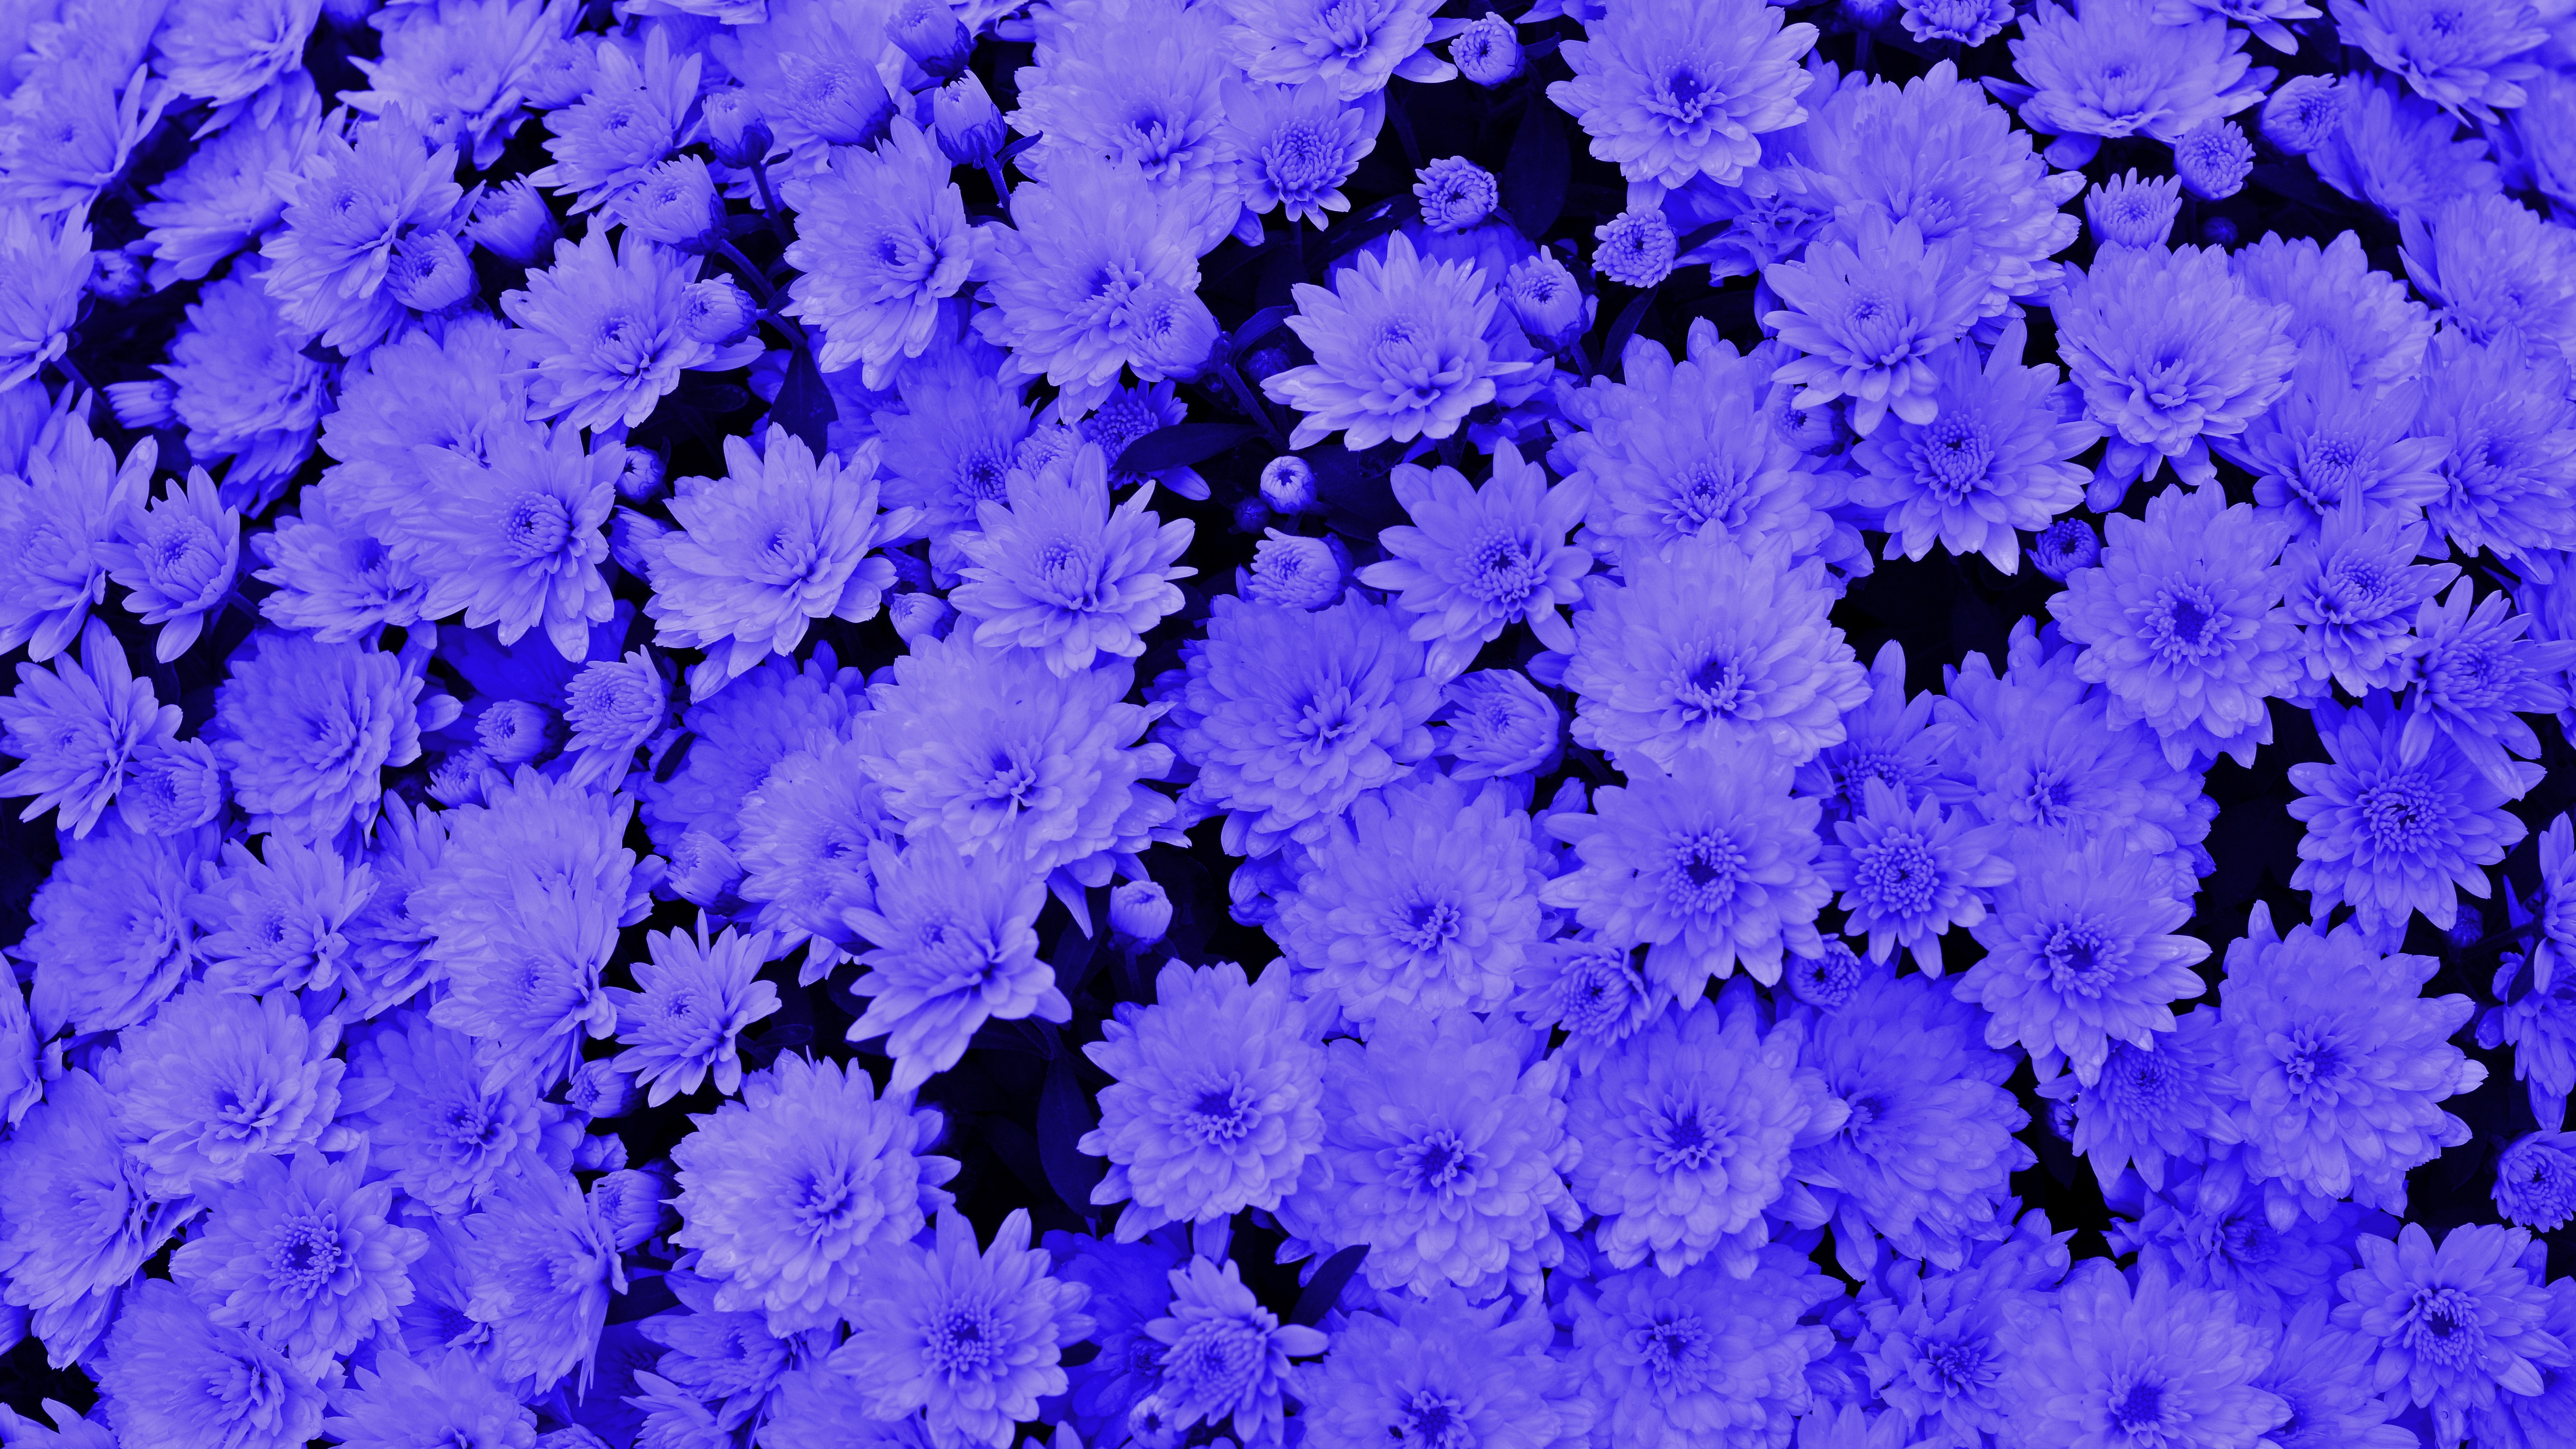
blossom, plant, flower, petal, bloom, blue, flora, background, shrub, chrysanthemums, flowering plant, delphinium, land plant